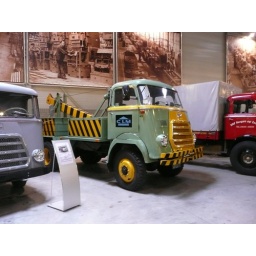
Het DAF Museum is gevestigd in een industrieel monument in Eindhoven. In het DAF Museum zie je de hele geschiedenis van de DAF voertuigen.